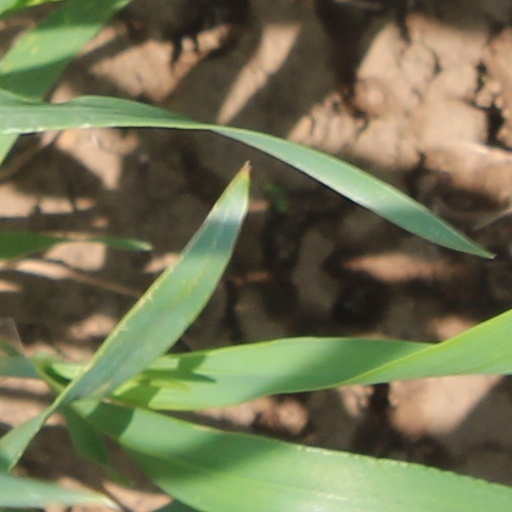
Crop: wheat